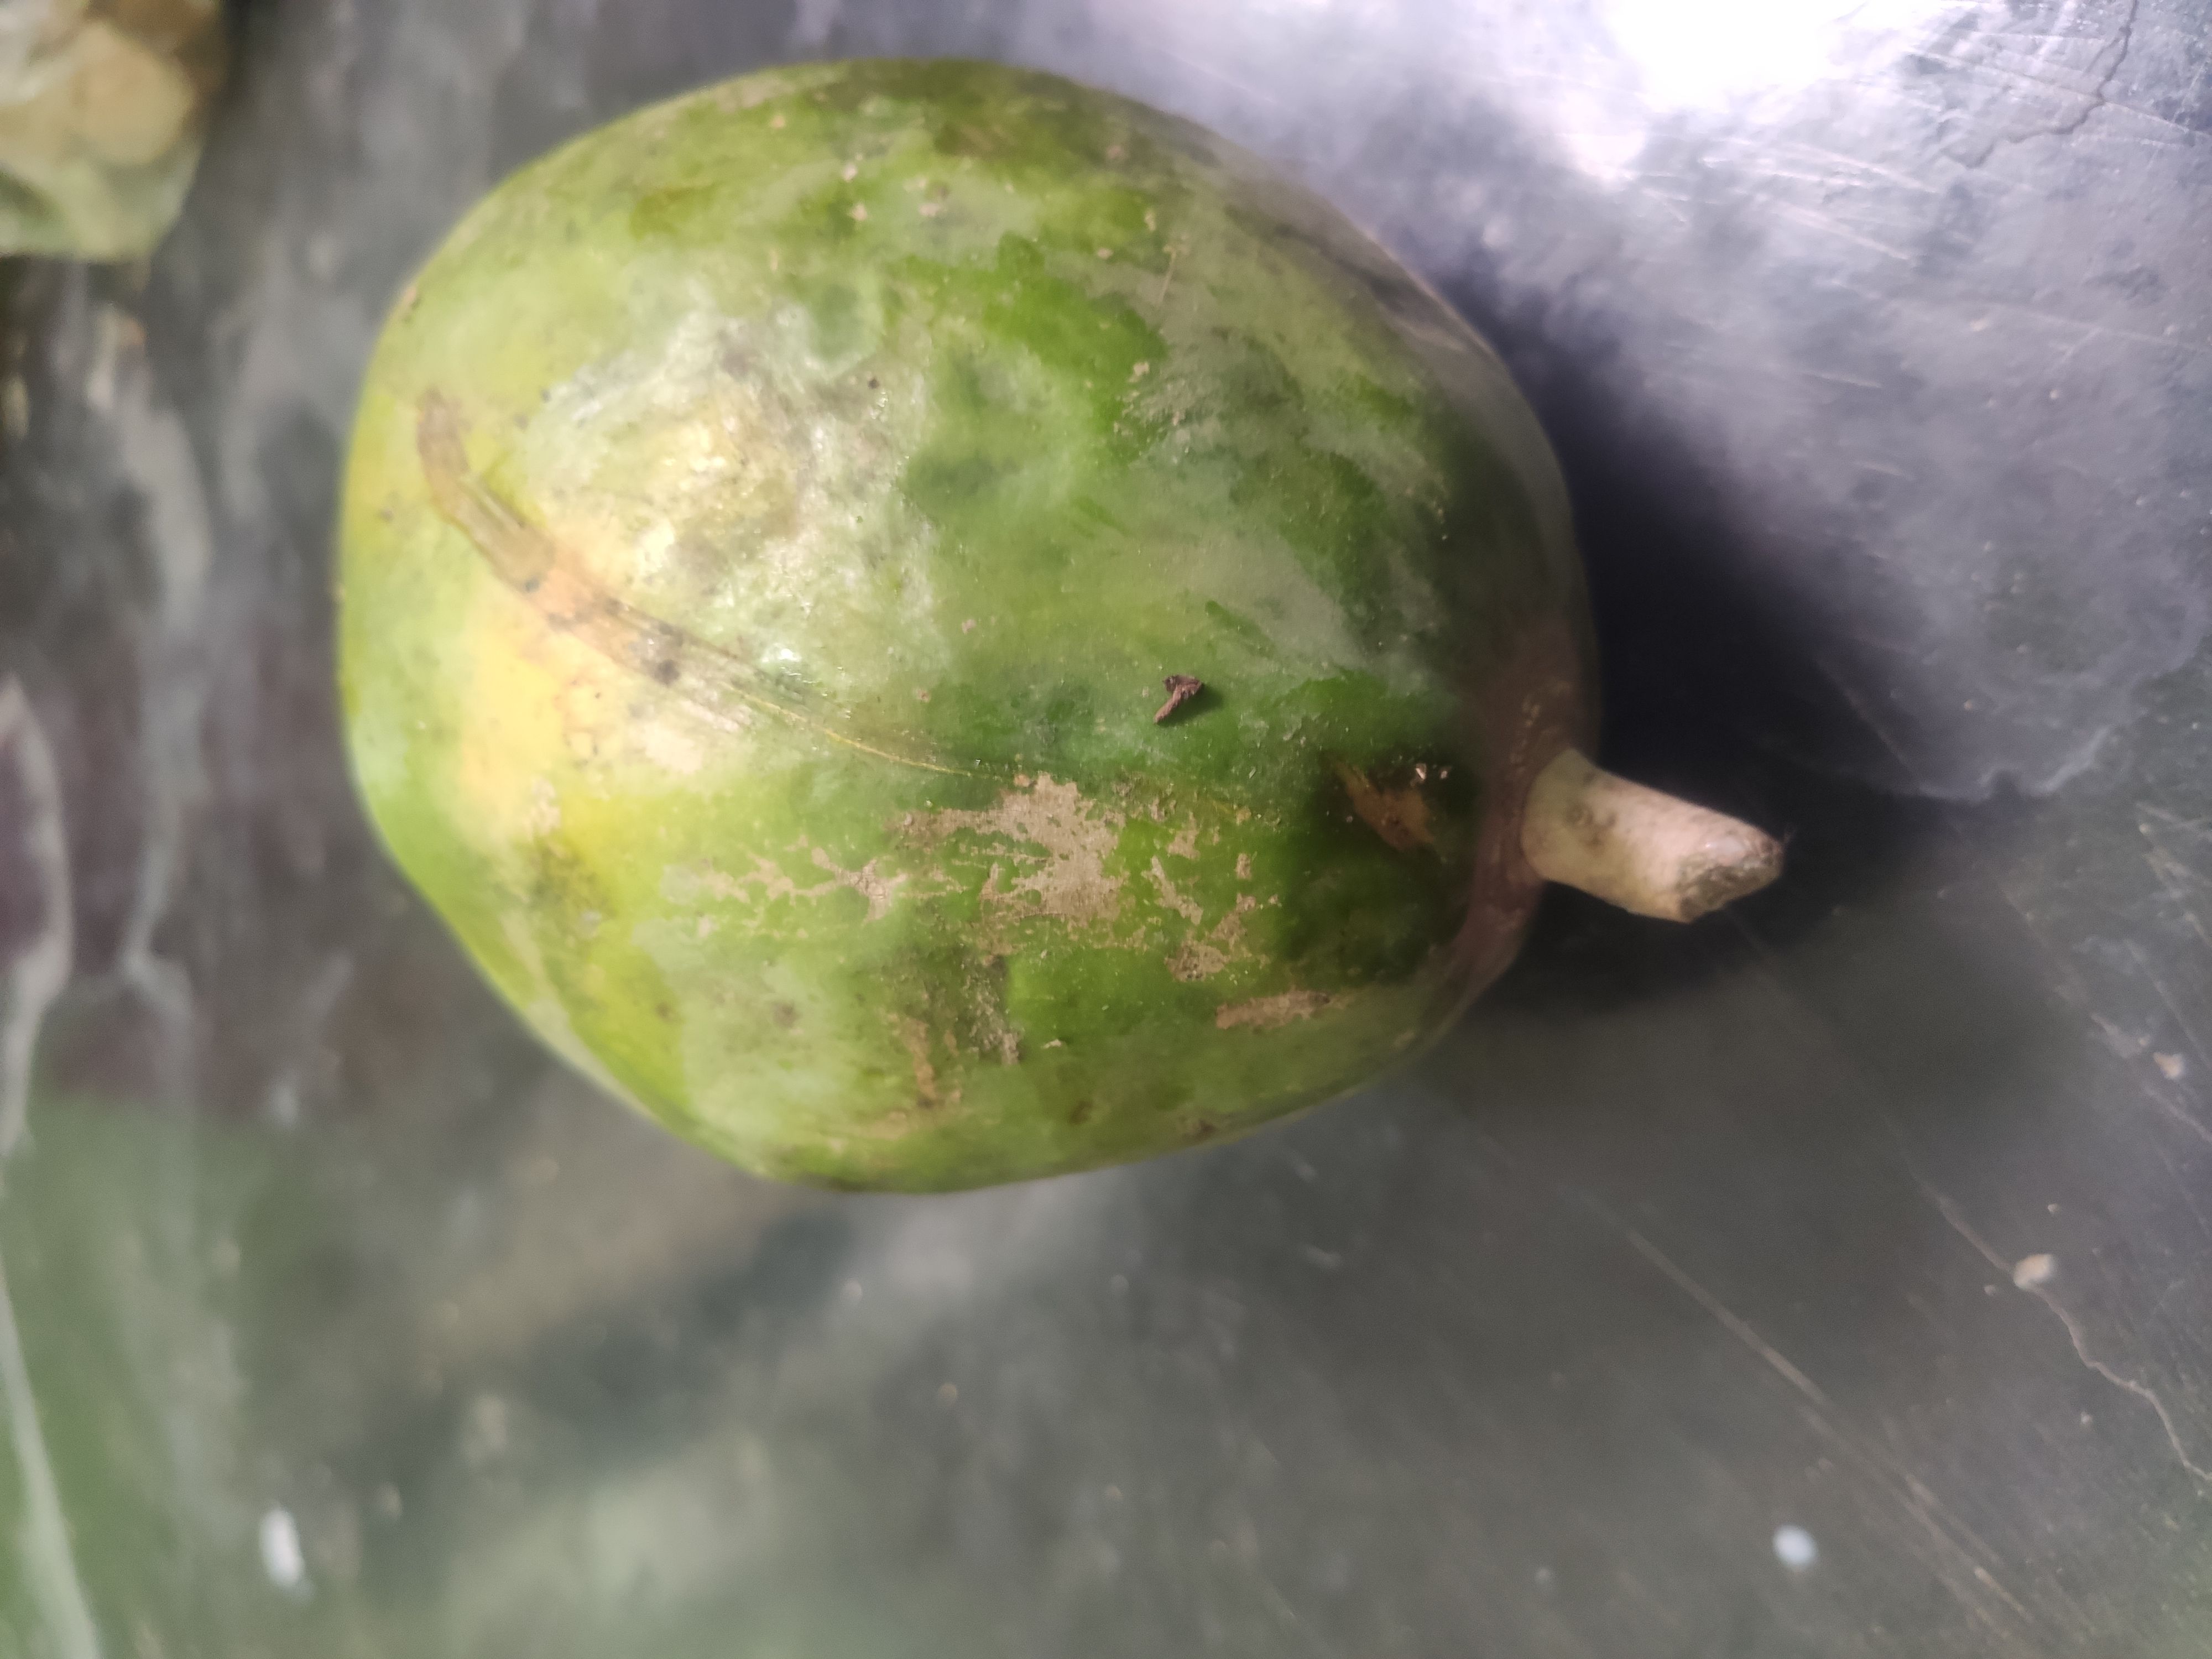
Fruit: papayas
Grade: 1st-grade